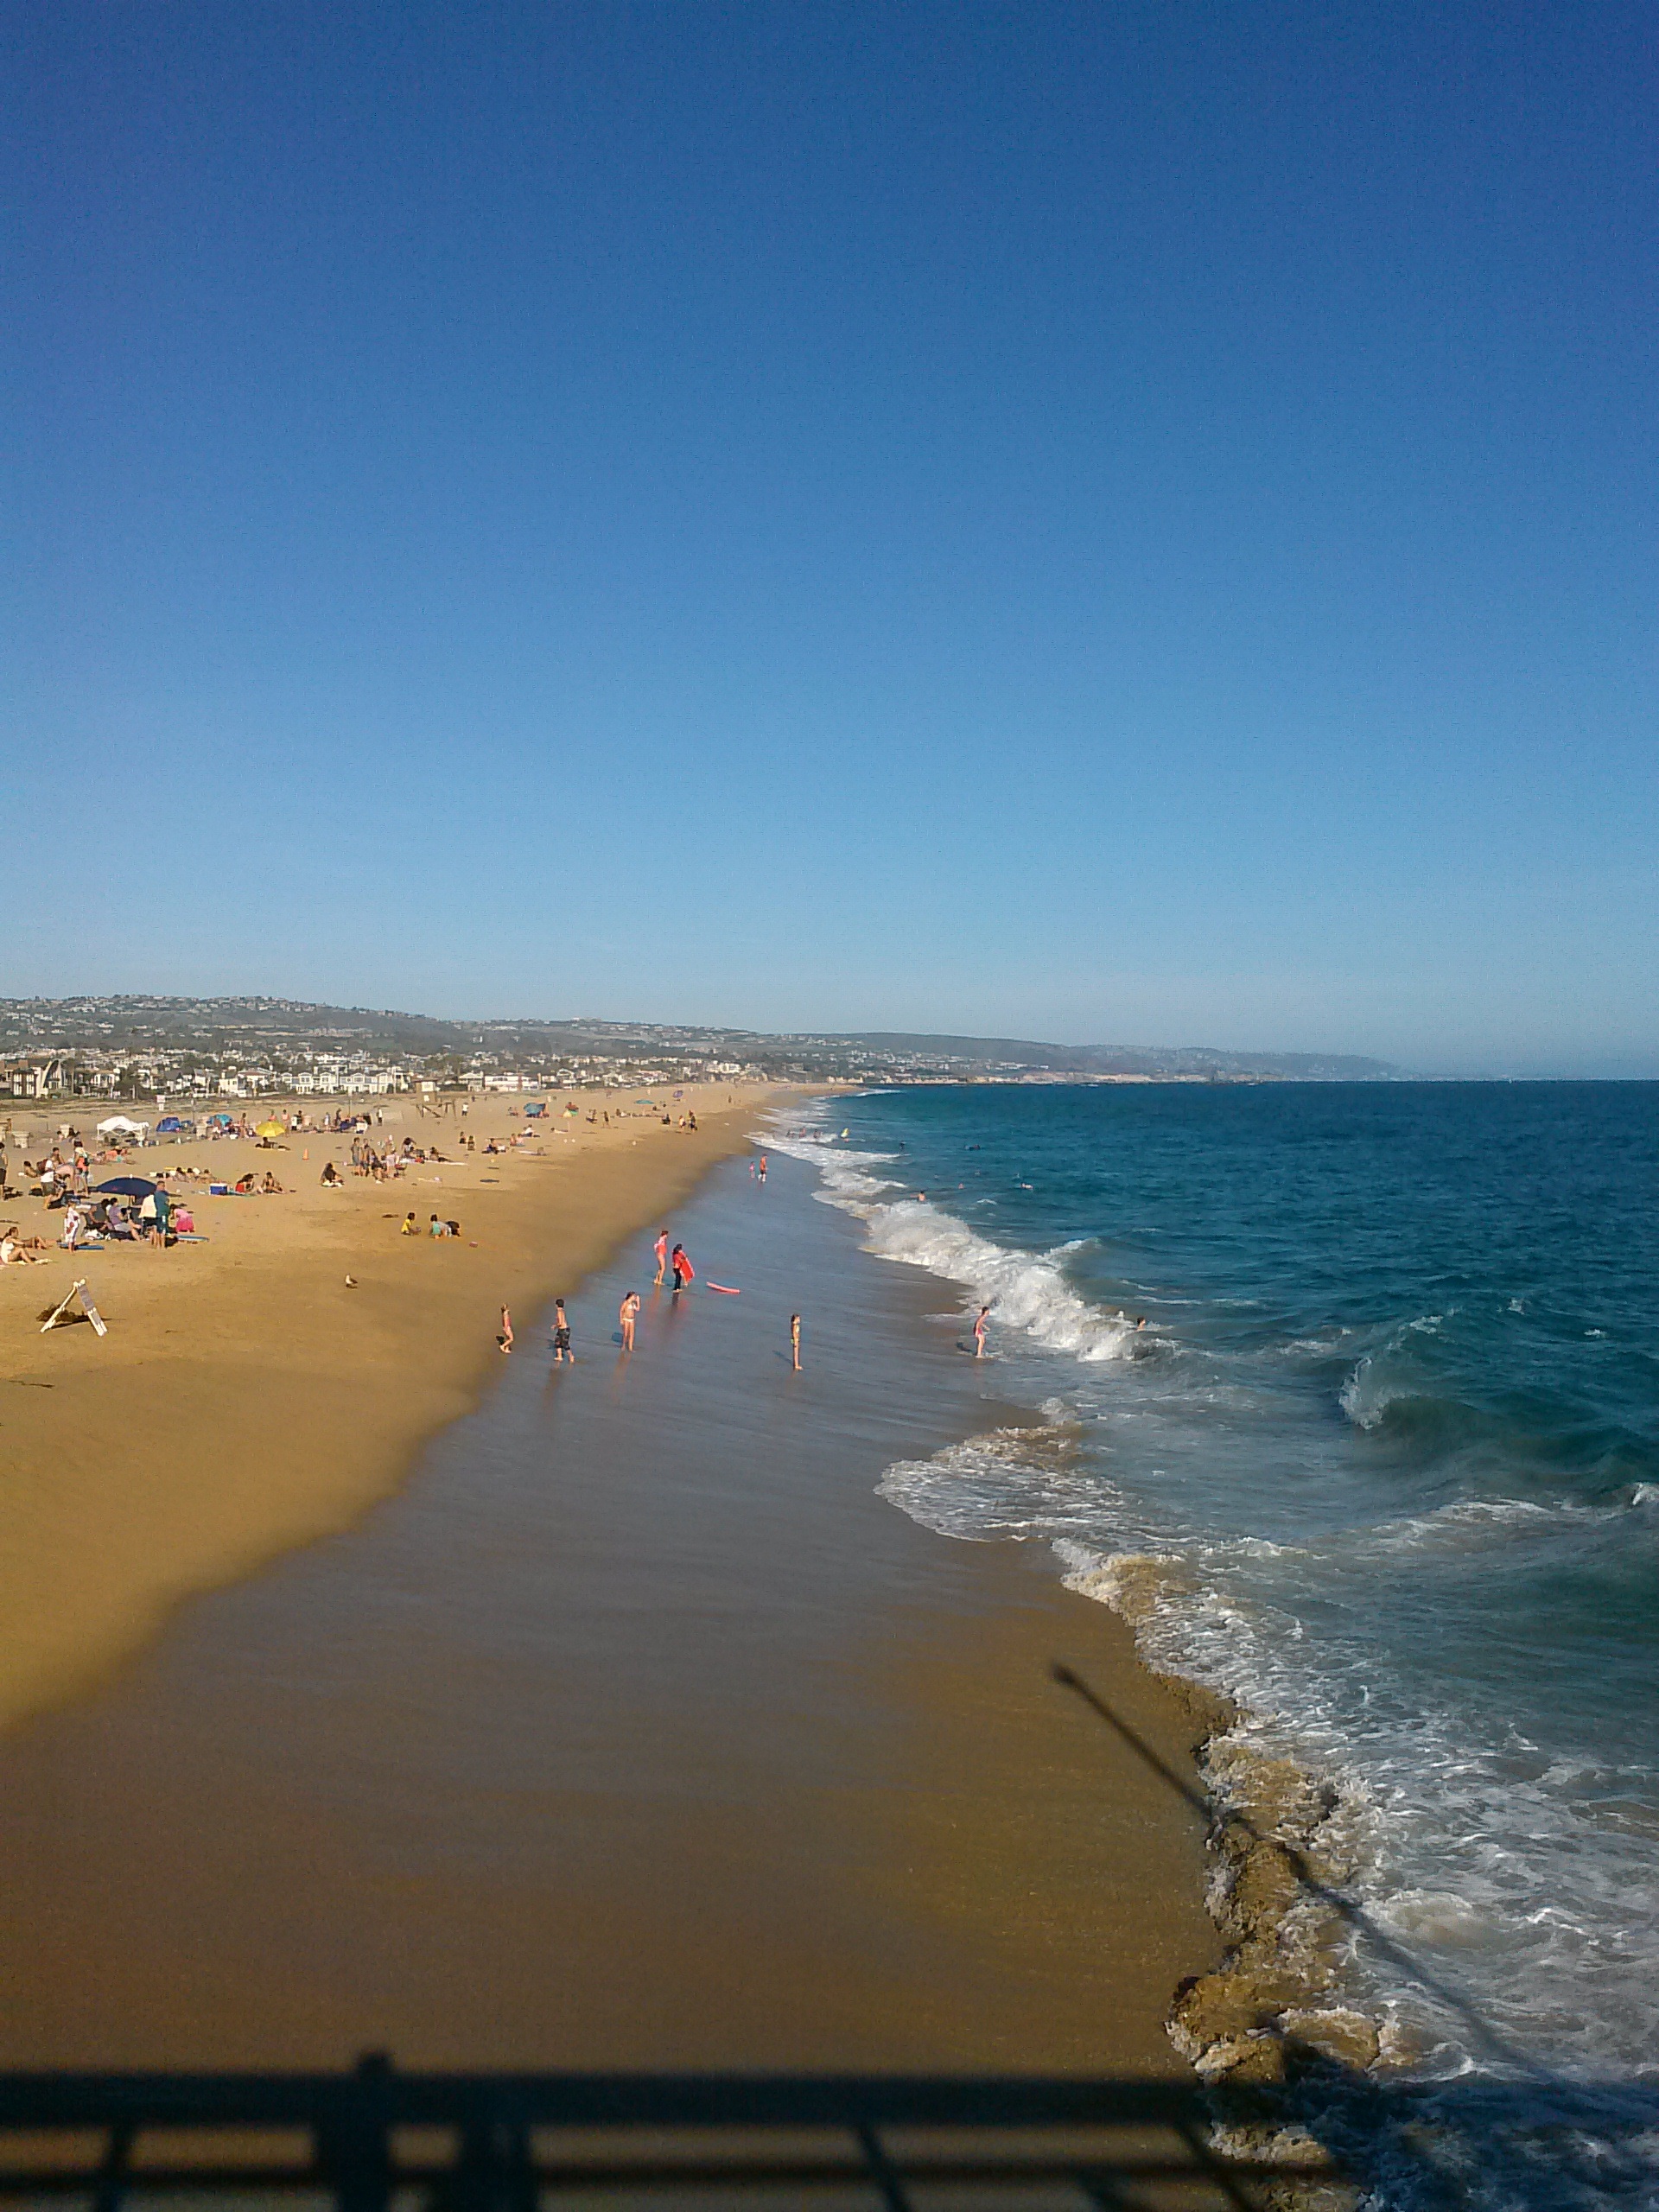
beach, sea, coast, sand, ocean, horizon, shore, wave, vacation, dusk, bay, california, body of water, newport beach, cape, wind wave